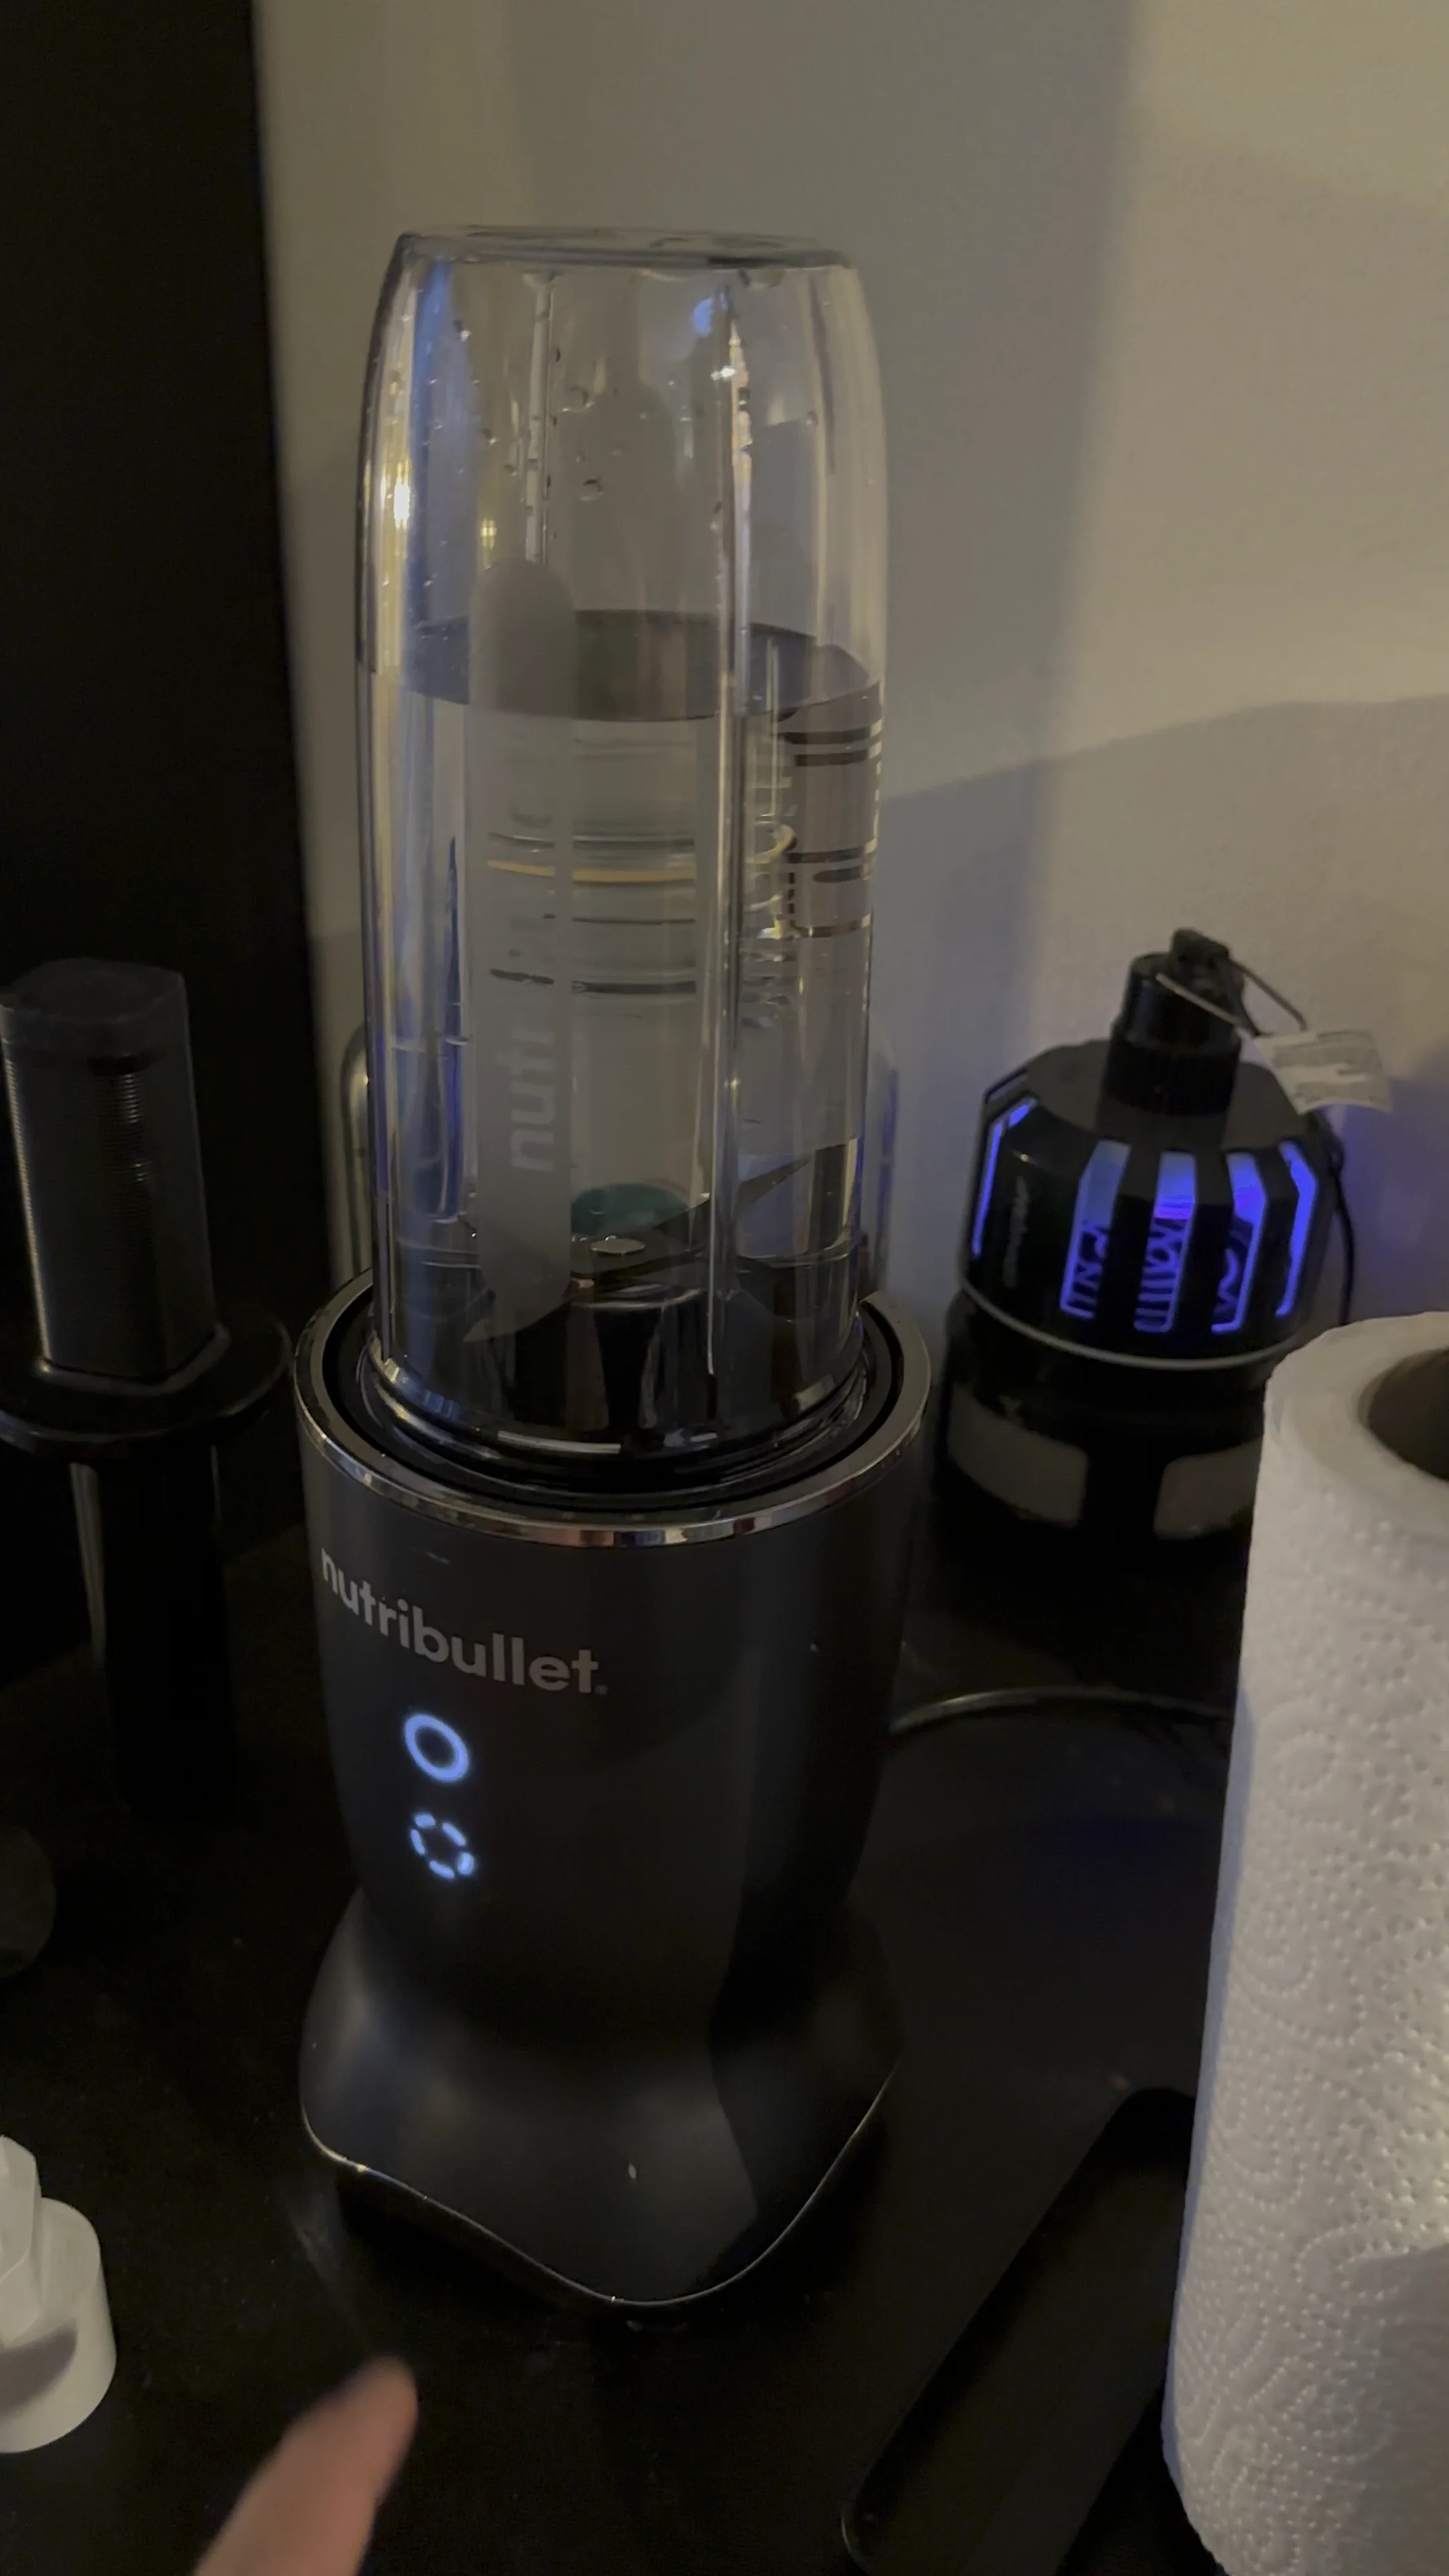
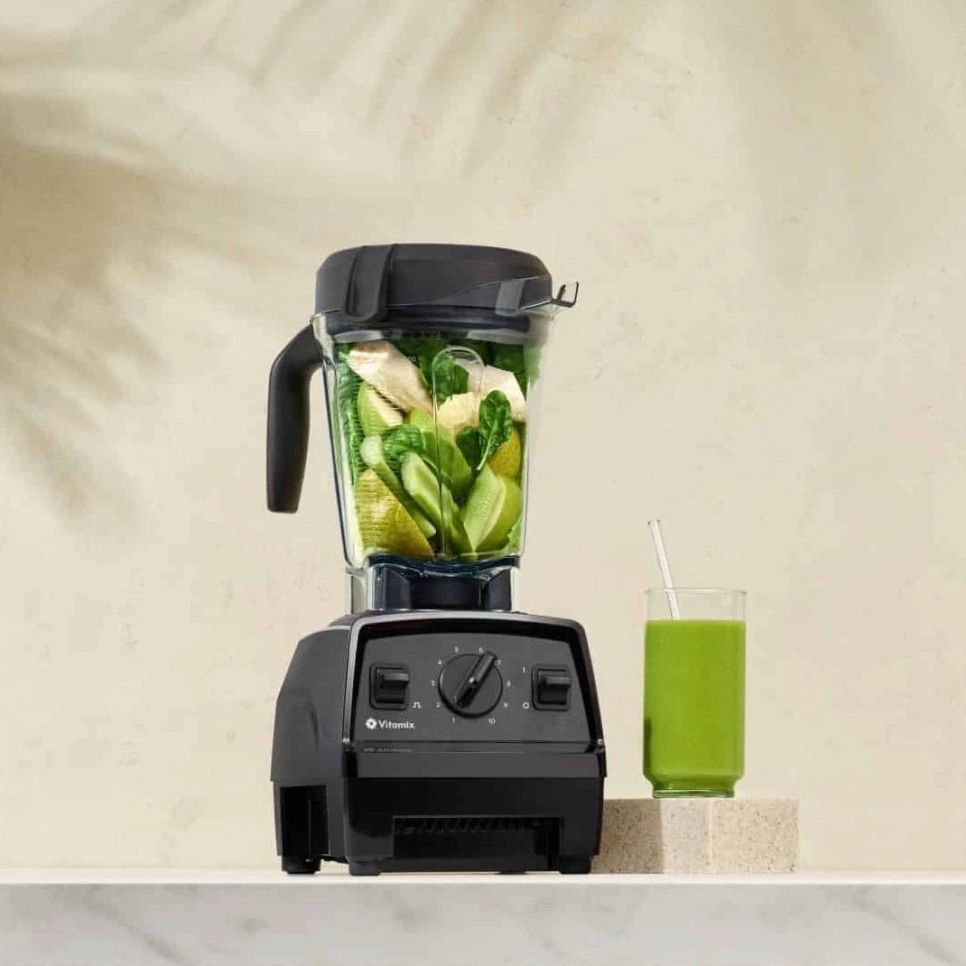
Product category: items_blender
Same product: no